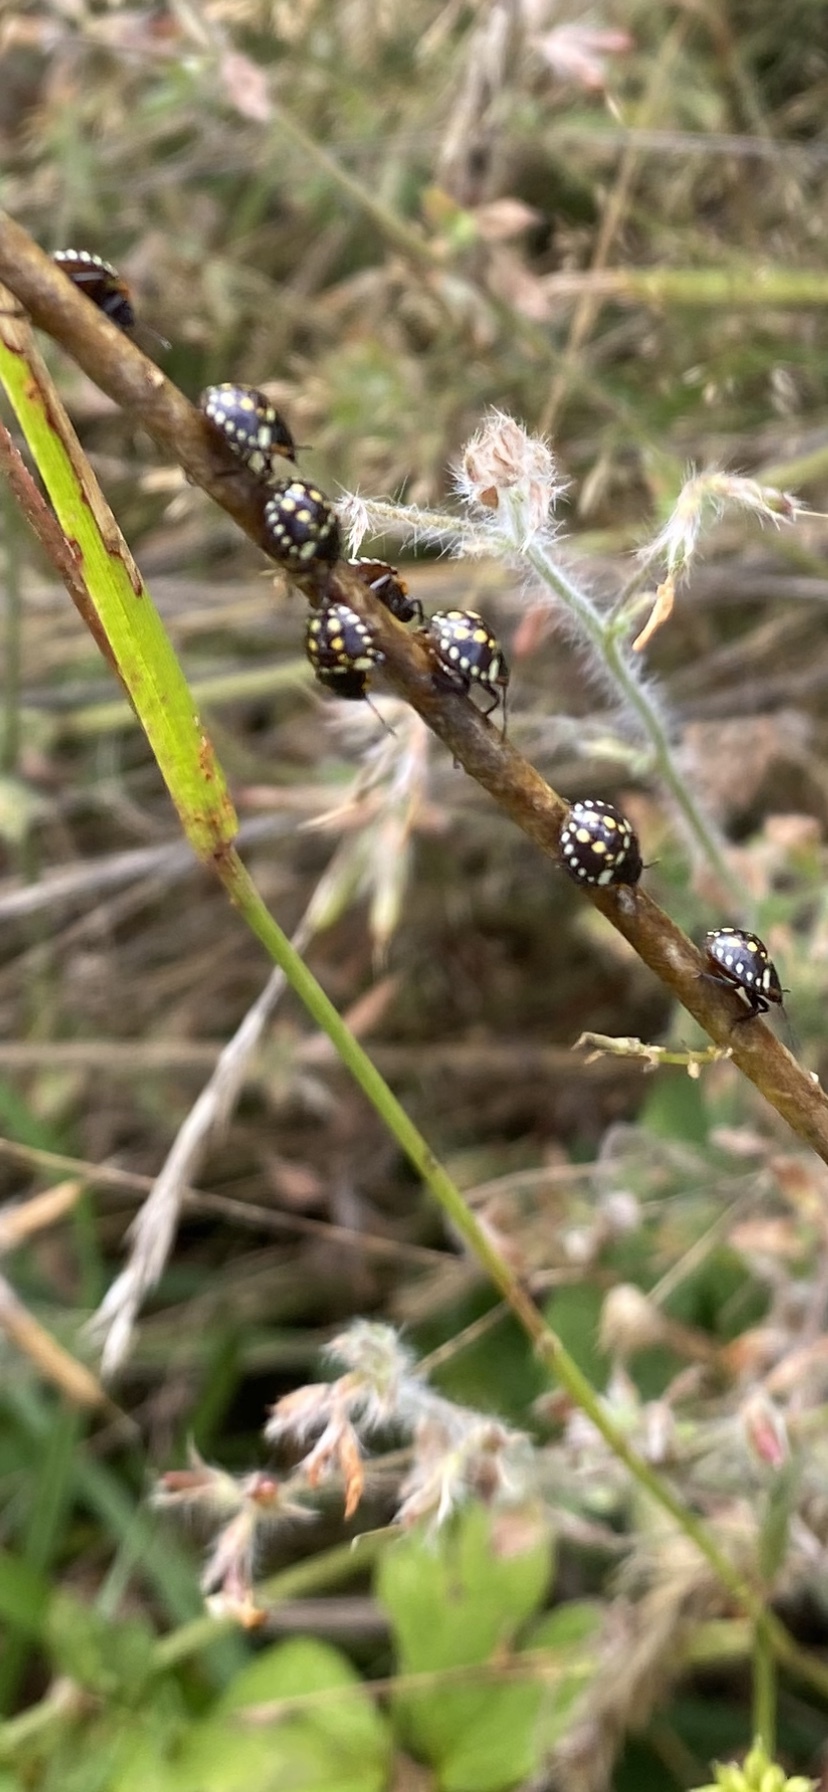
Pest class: stink_bug